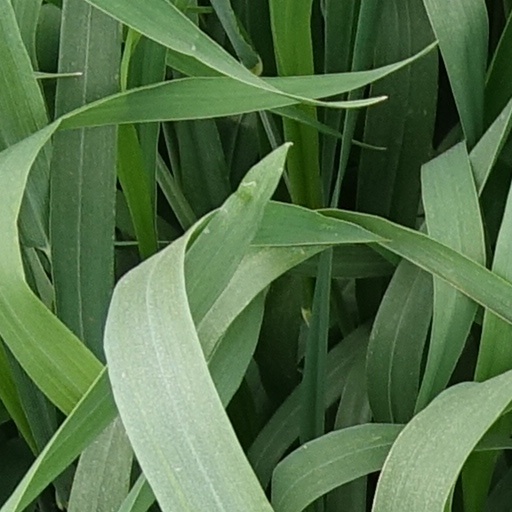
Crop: wheat